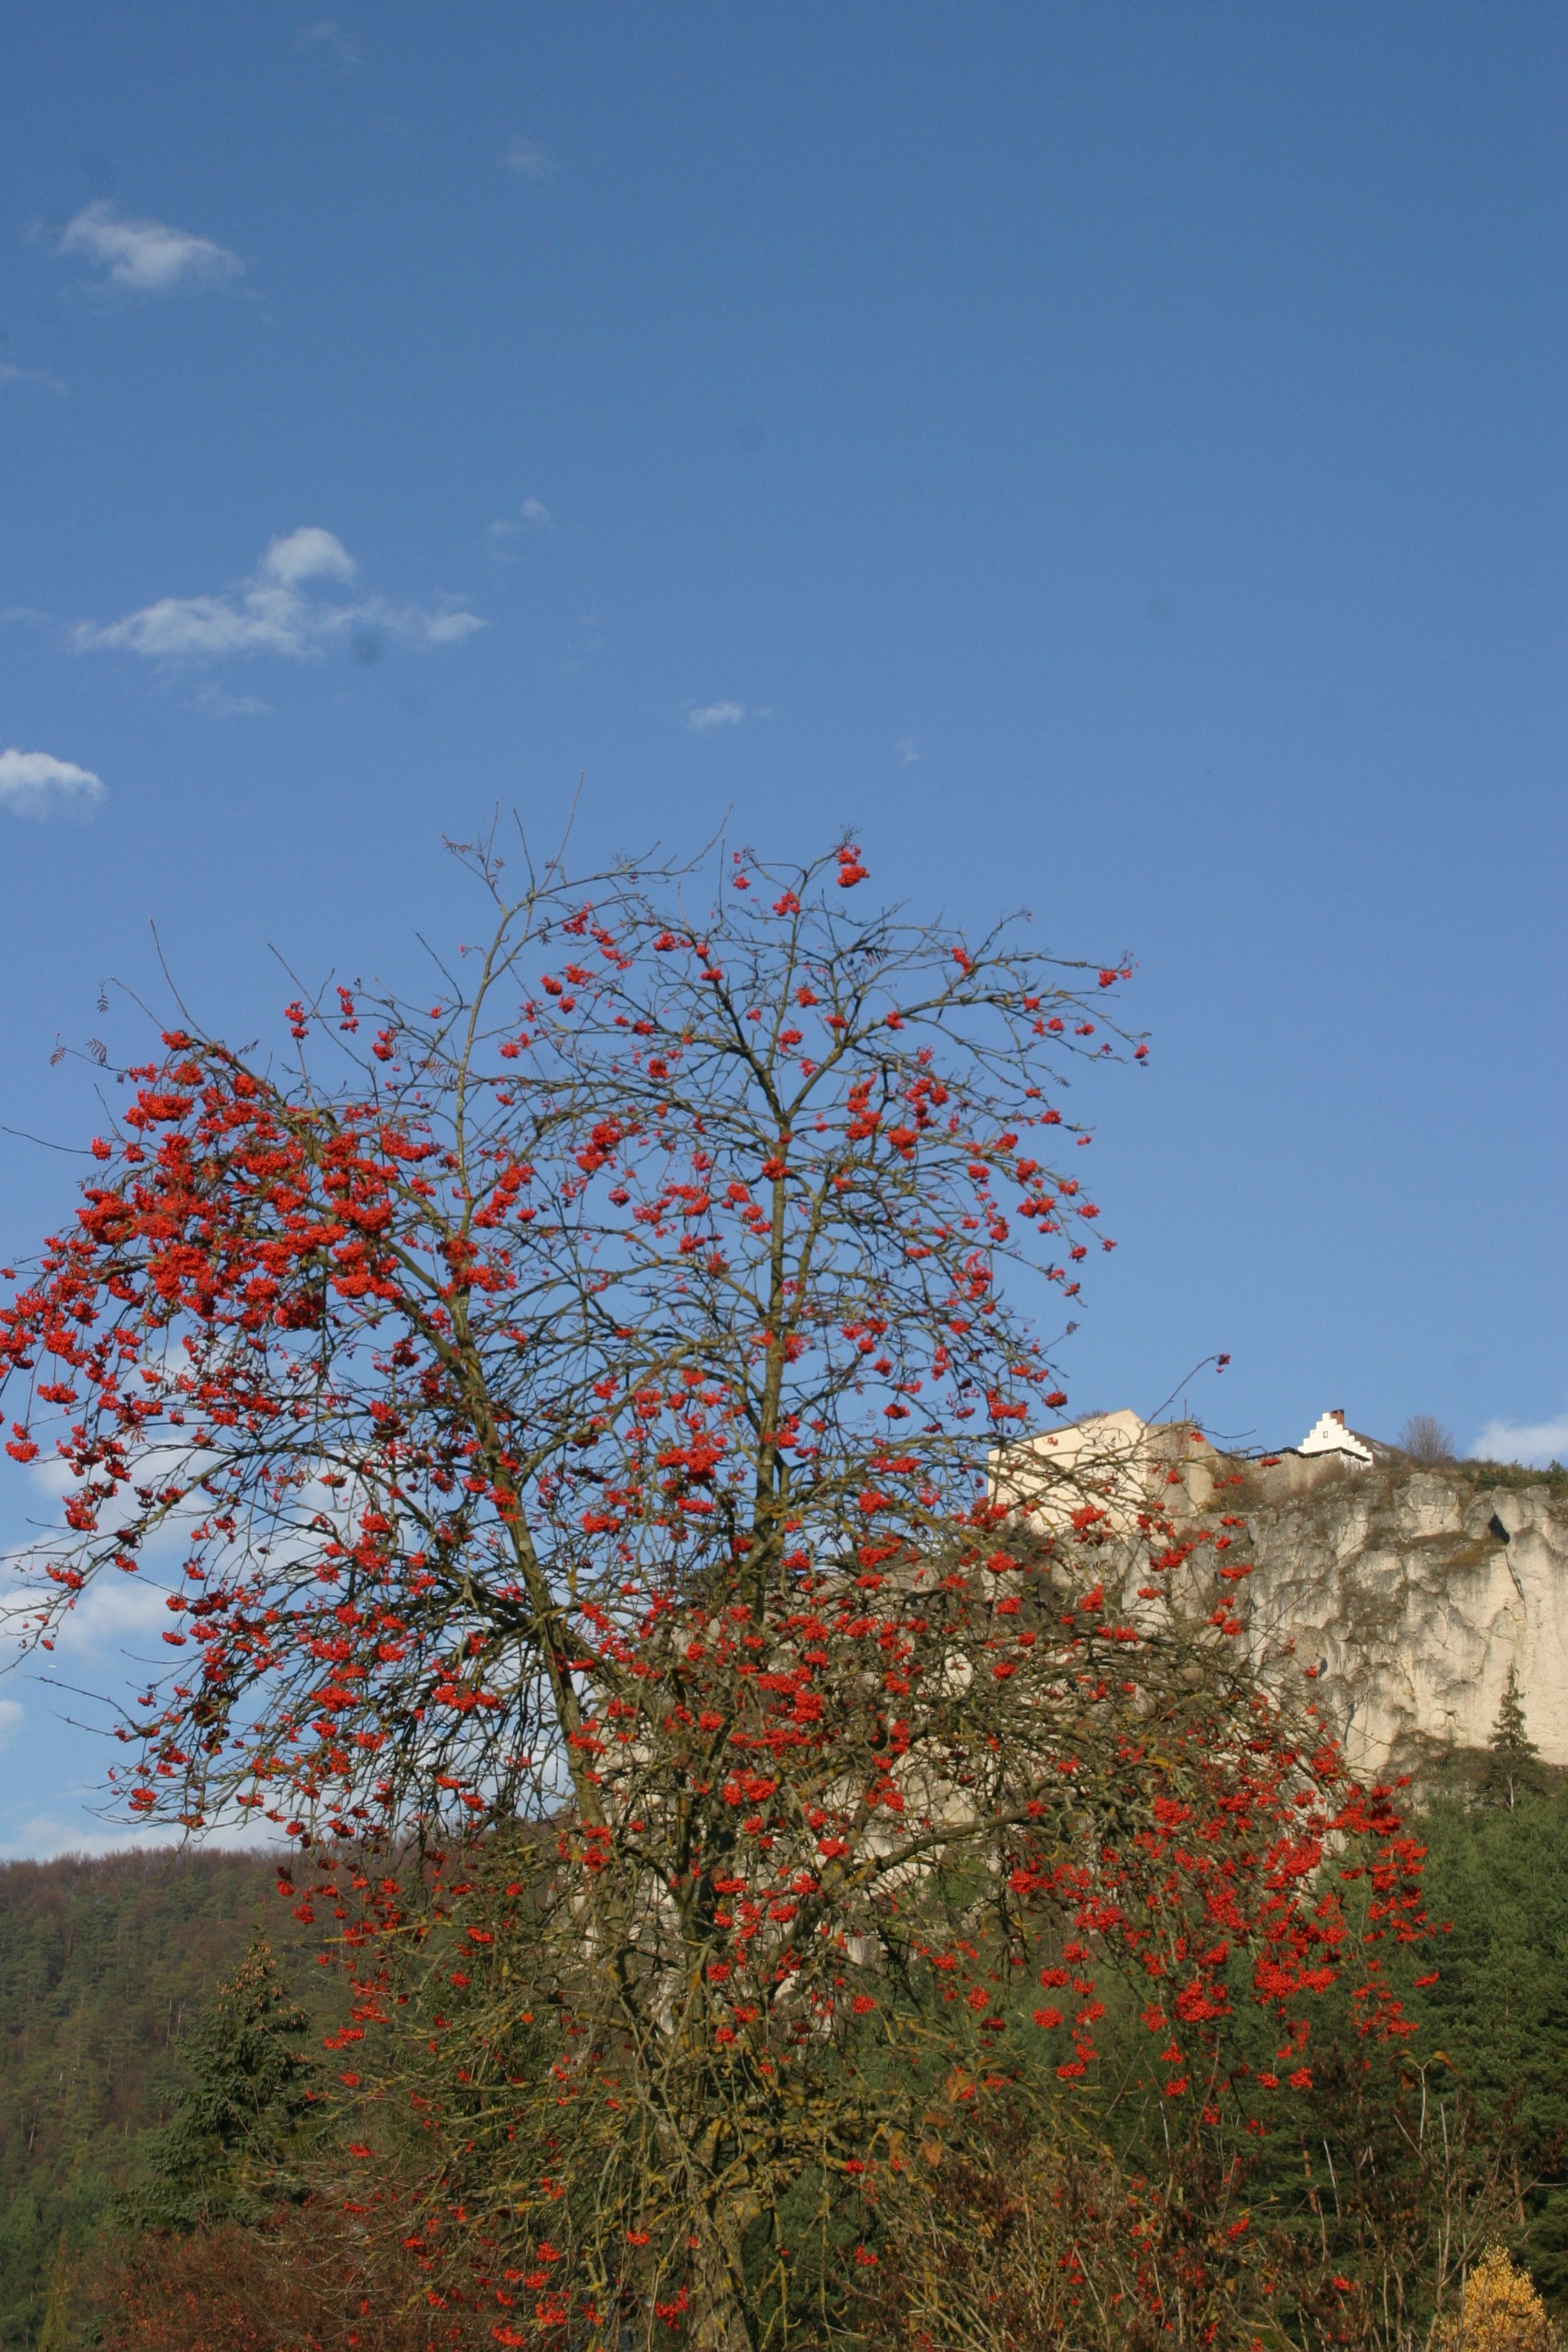
tree, nature, branch, blossom, mountain, plant, sky, leaf, flower, autumn, flora, season, autumn mood, ecosystem, woody plant, riedenburg, schambach valley